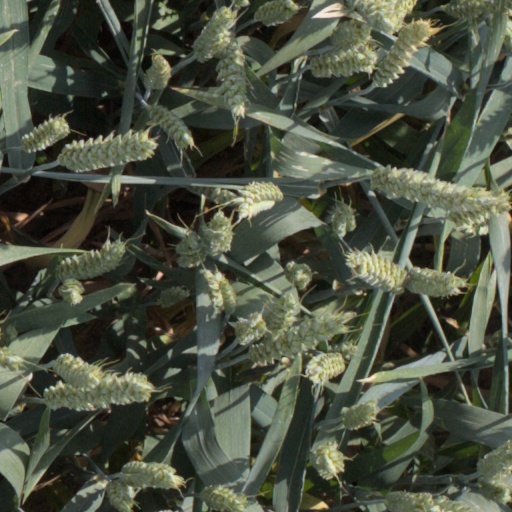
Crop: wheat